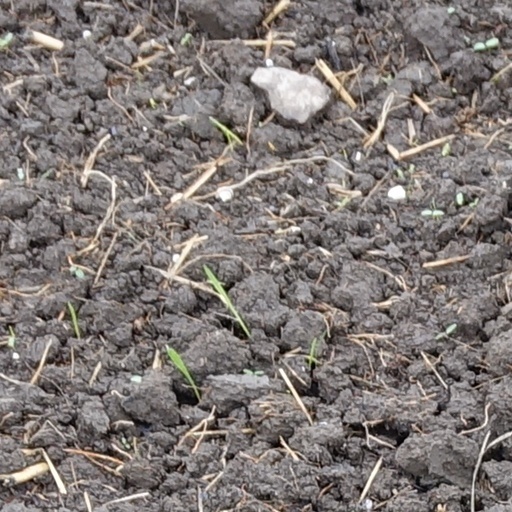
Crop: wheat